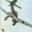
Label: airplane